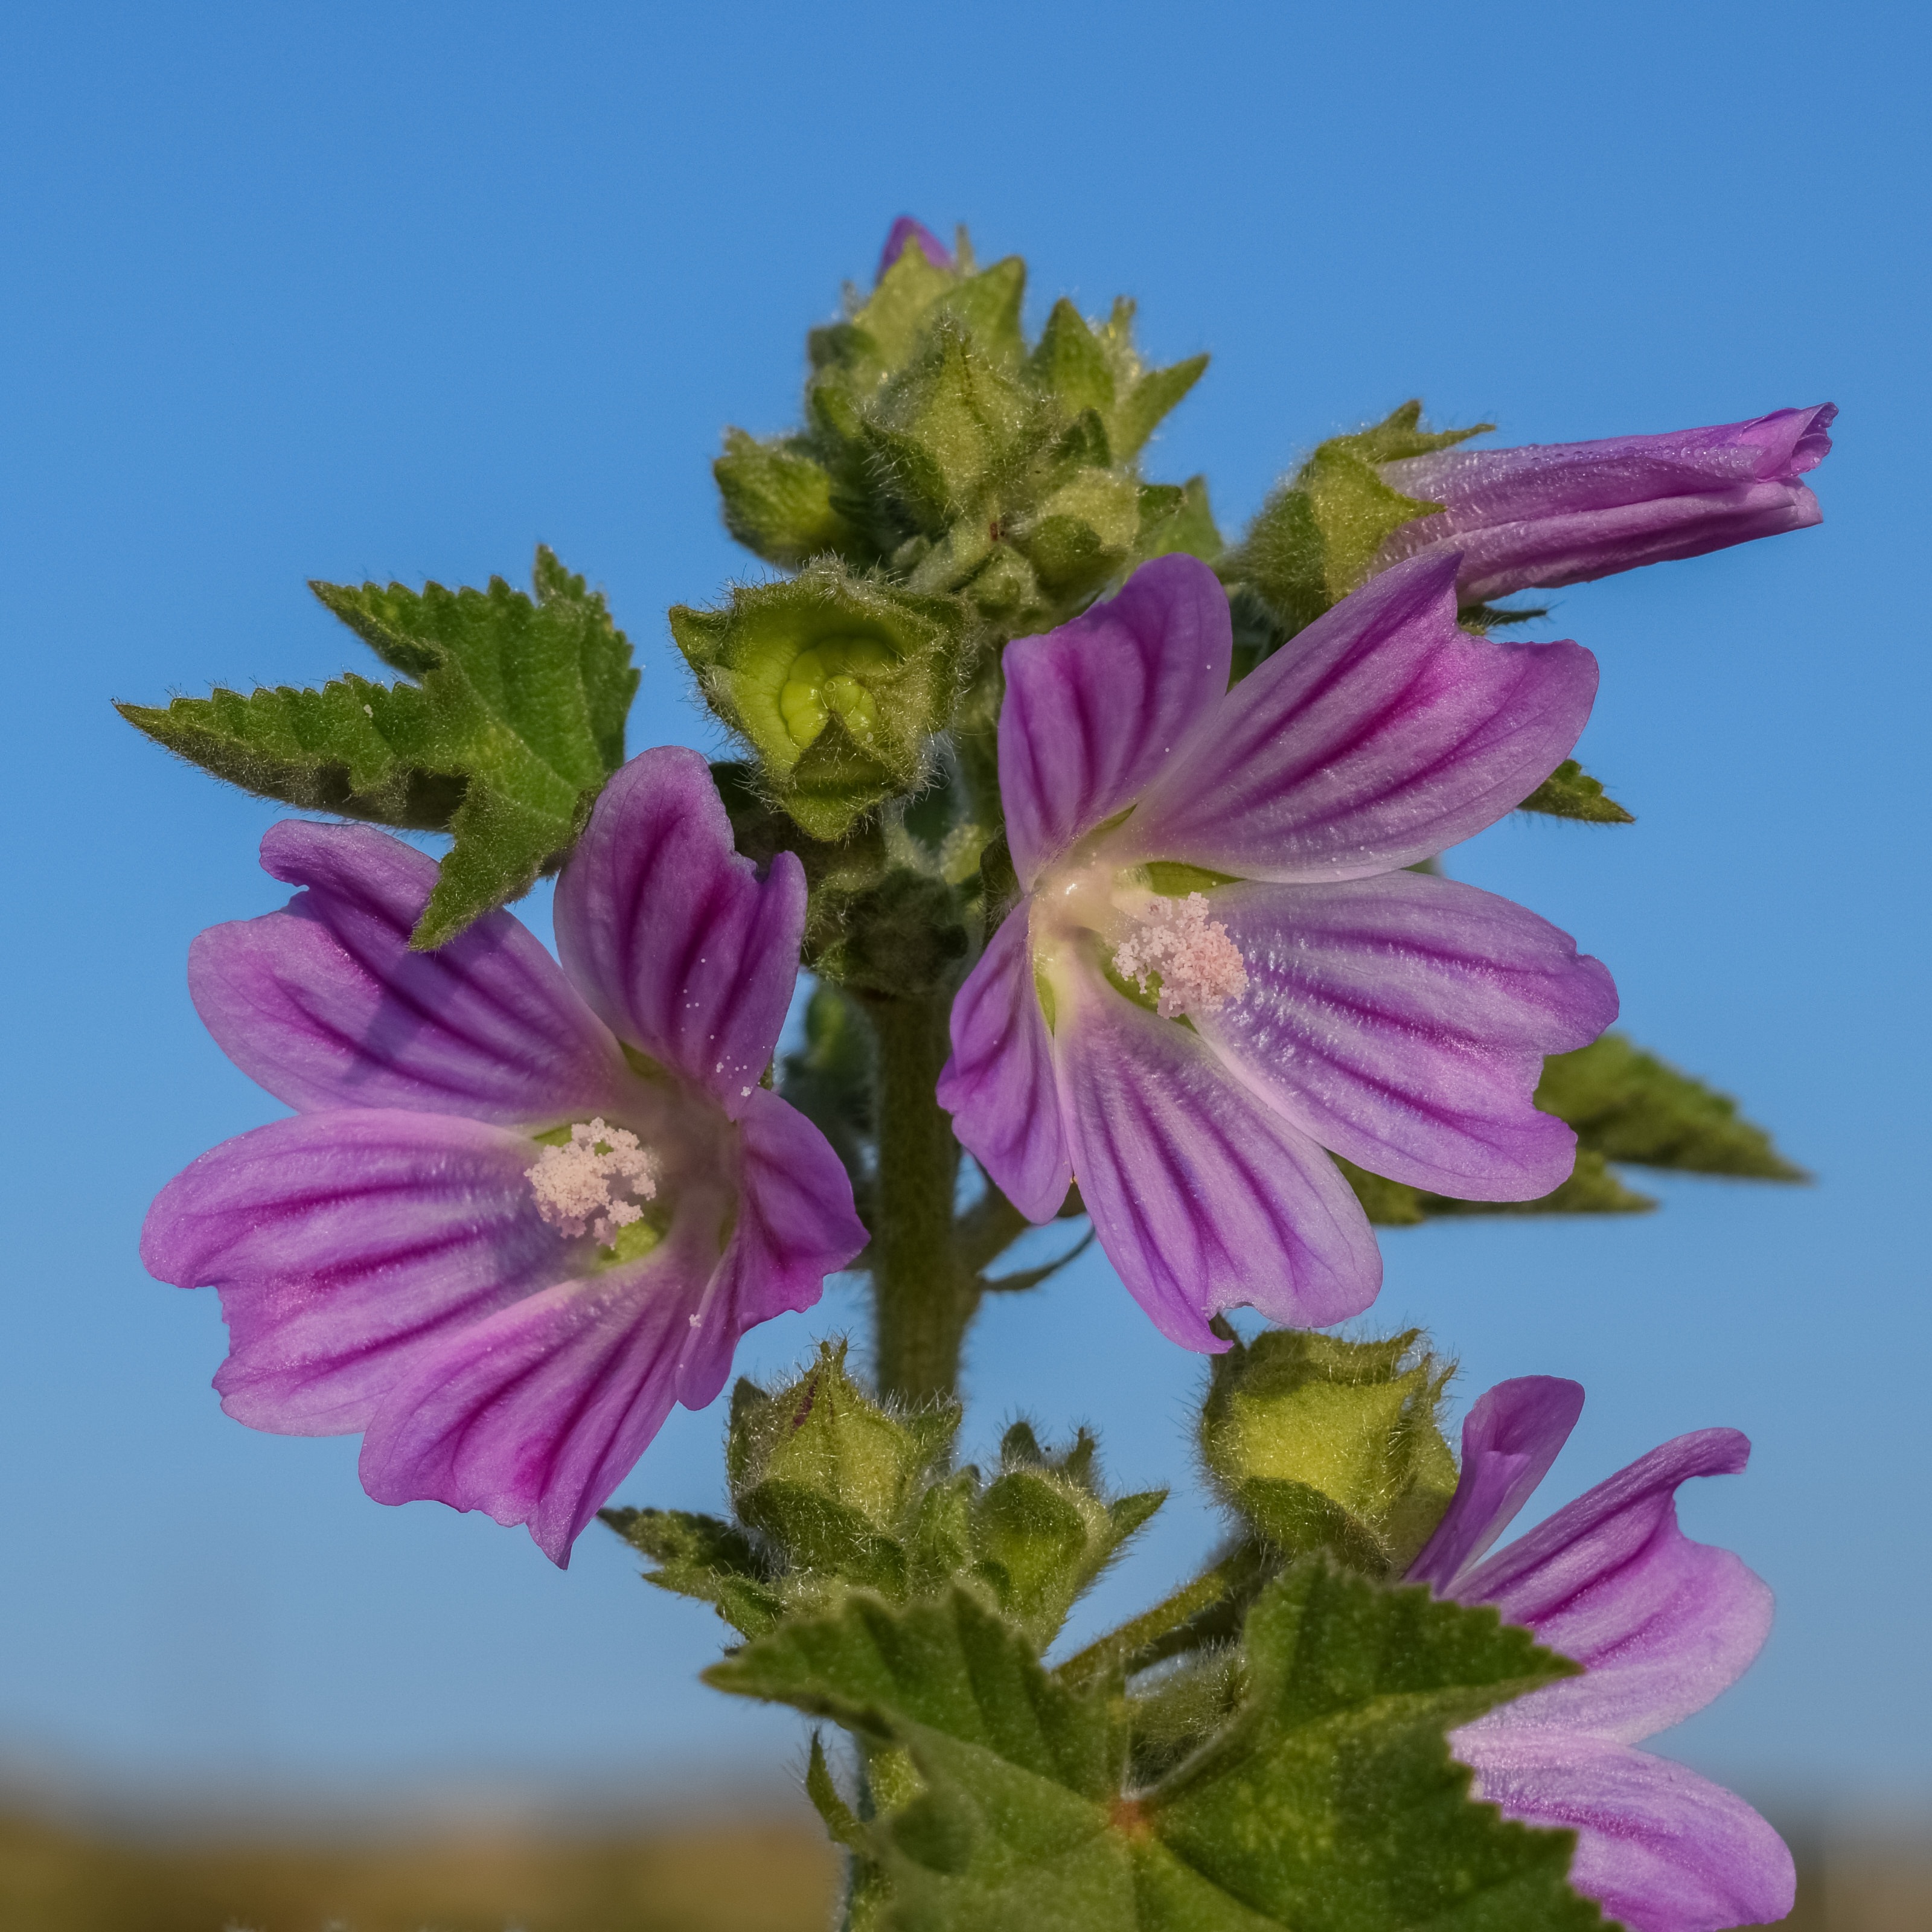
nature, blossom, plant, flower, purple, petal, bloom, spring, botany, blooming, flora, wildflower, malva, springtime, cyprus, macro photography, flowering plant, daisy family, annual plant, malva sylvestris, land plant, garden cosmos